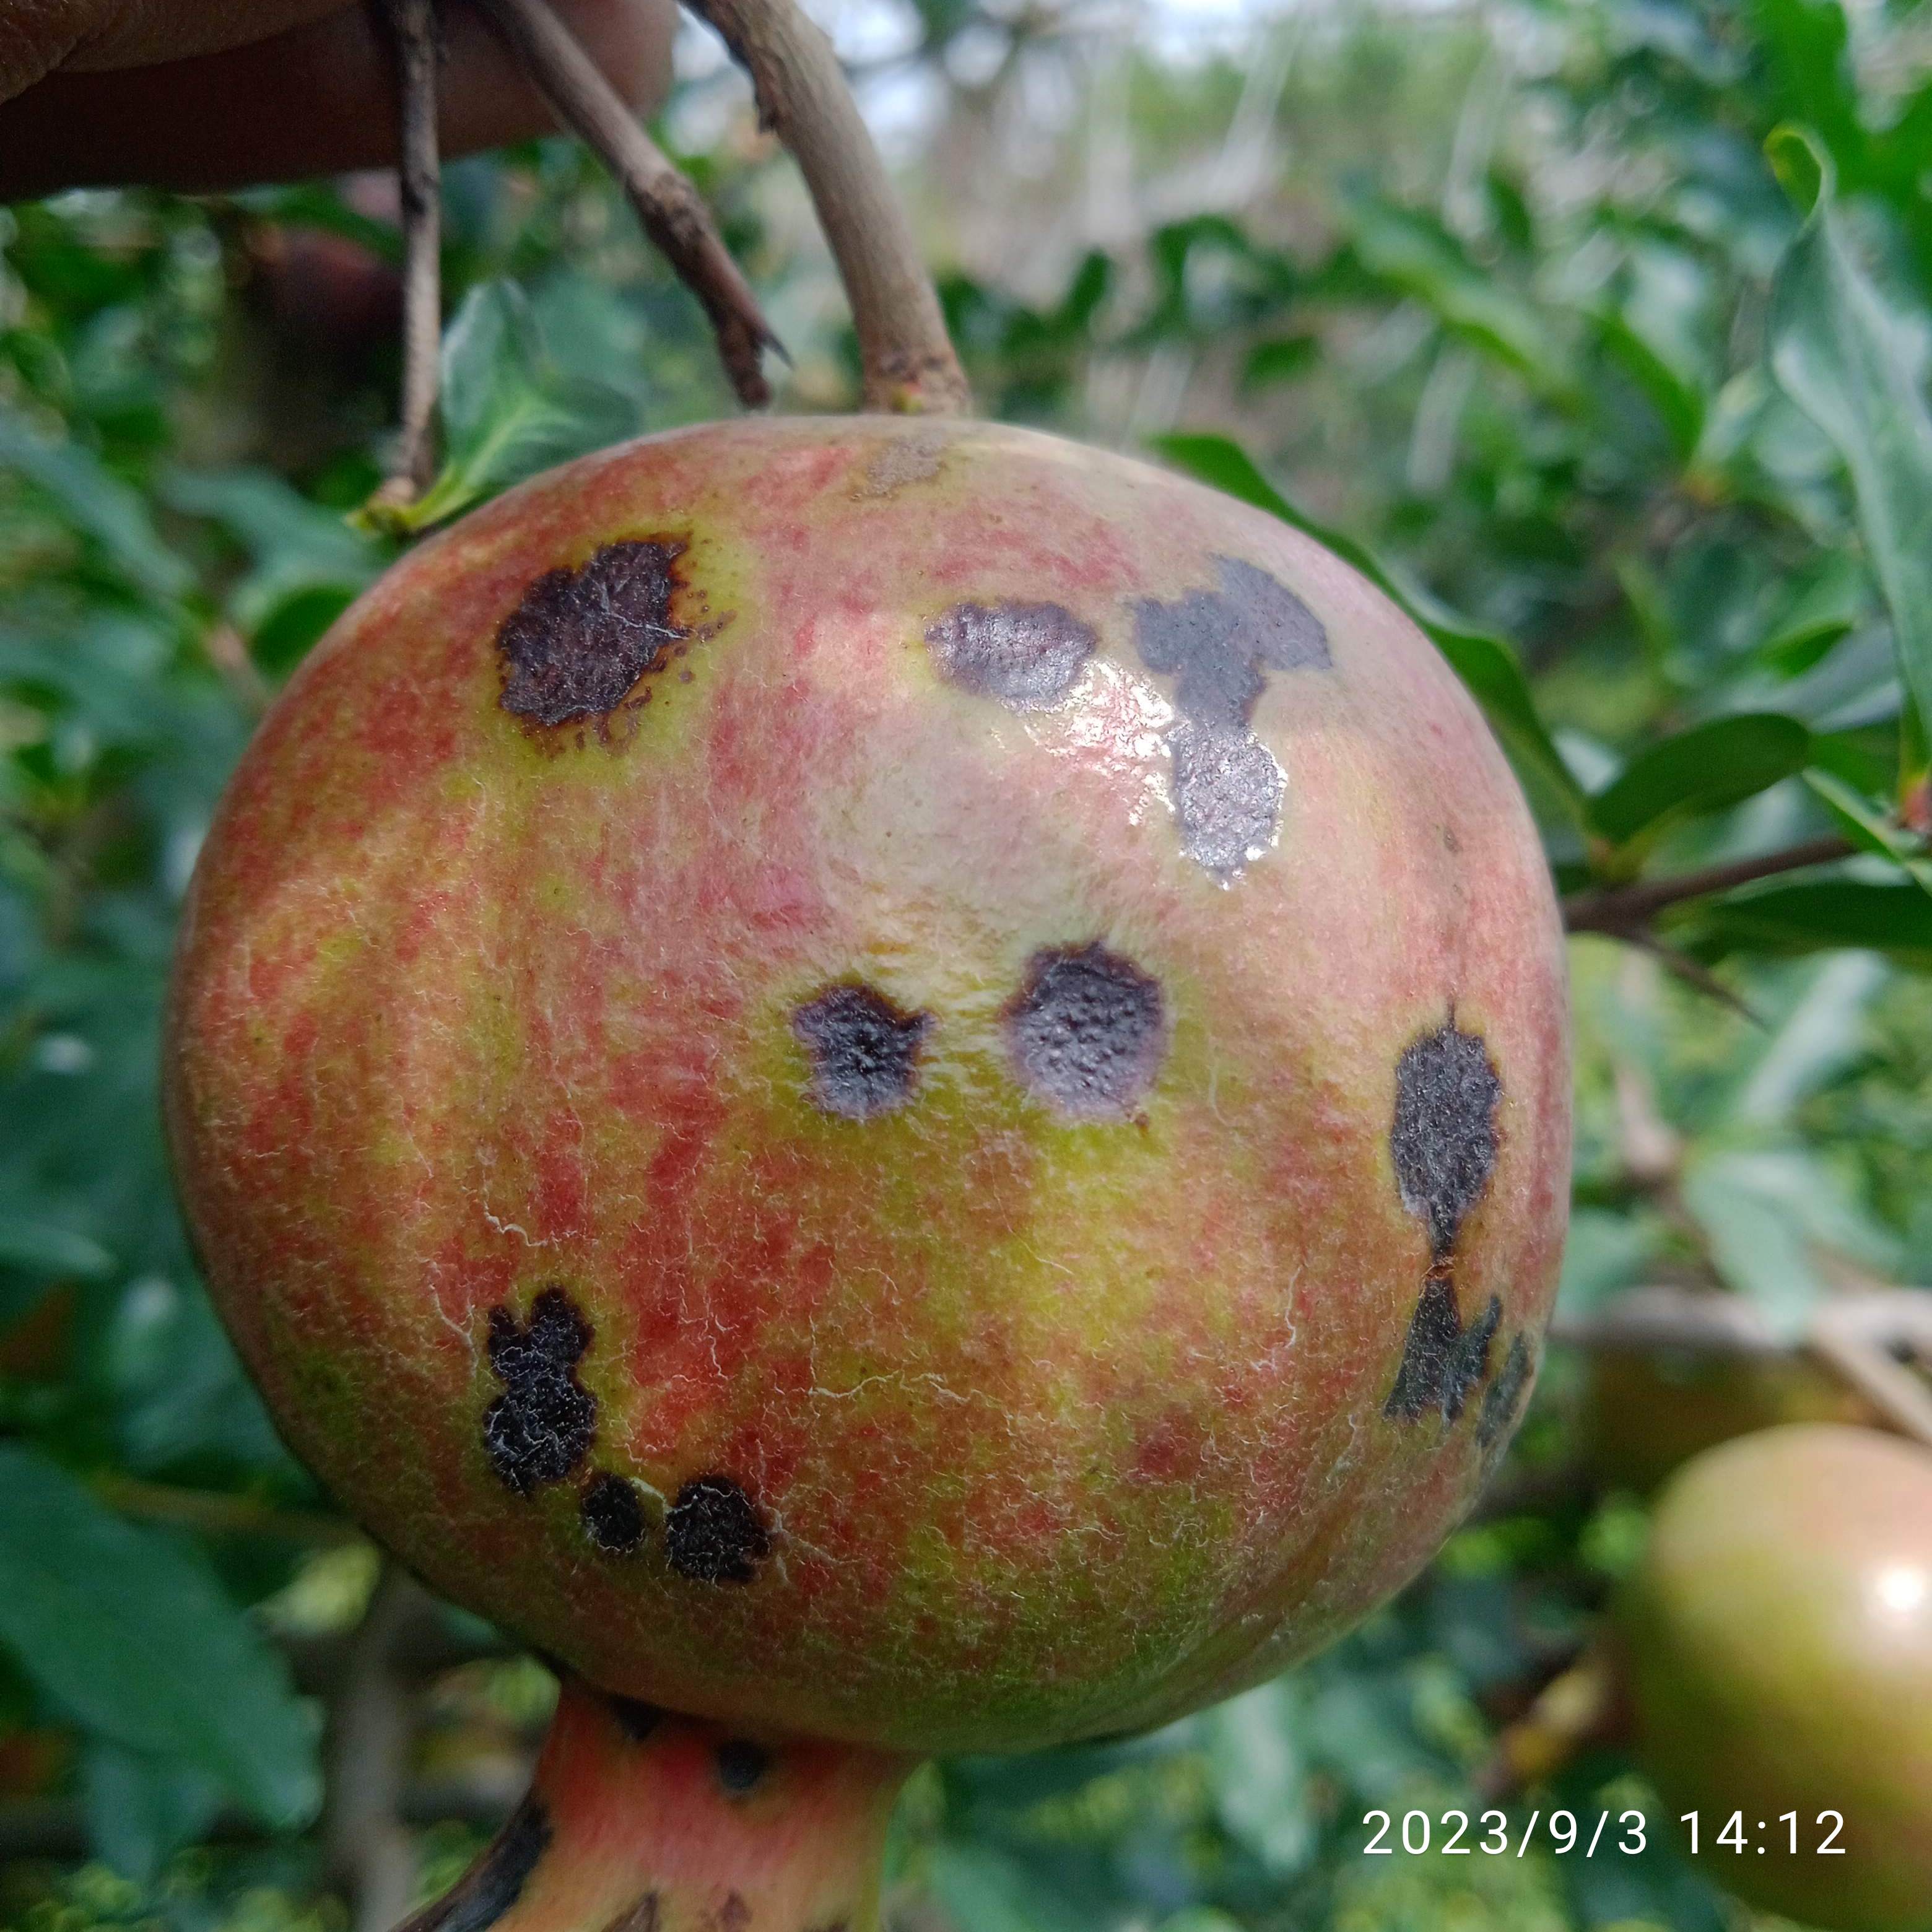
Label: Anthracnose